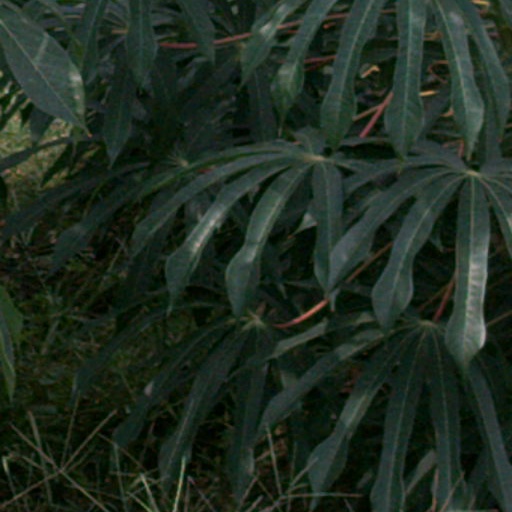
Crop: cassava